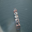
Label: ship